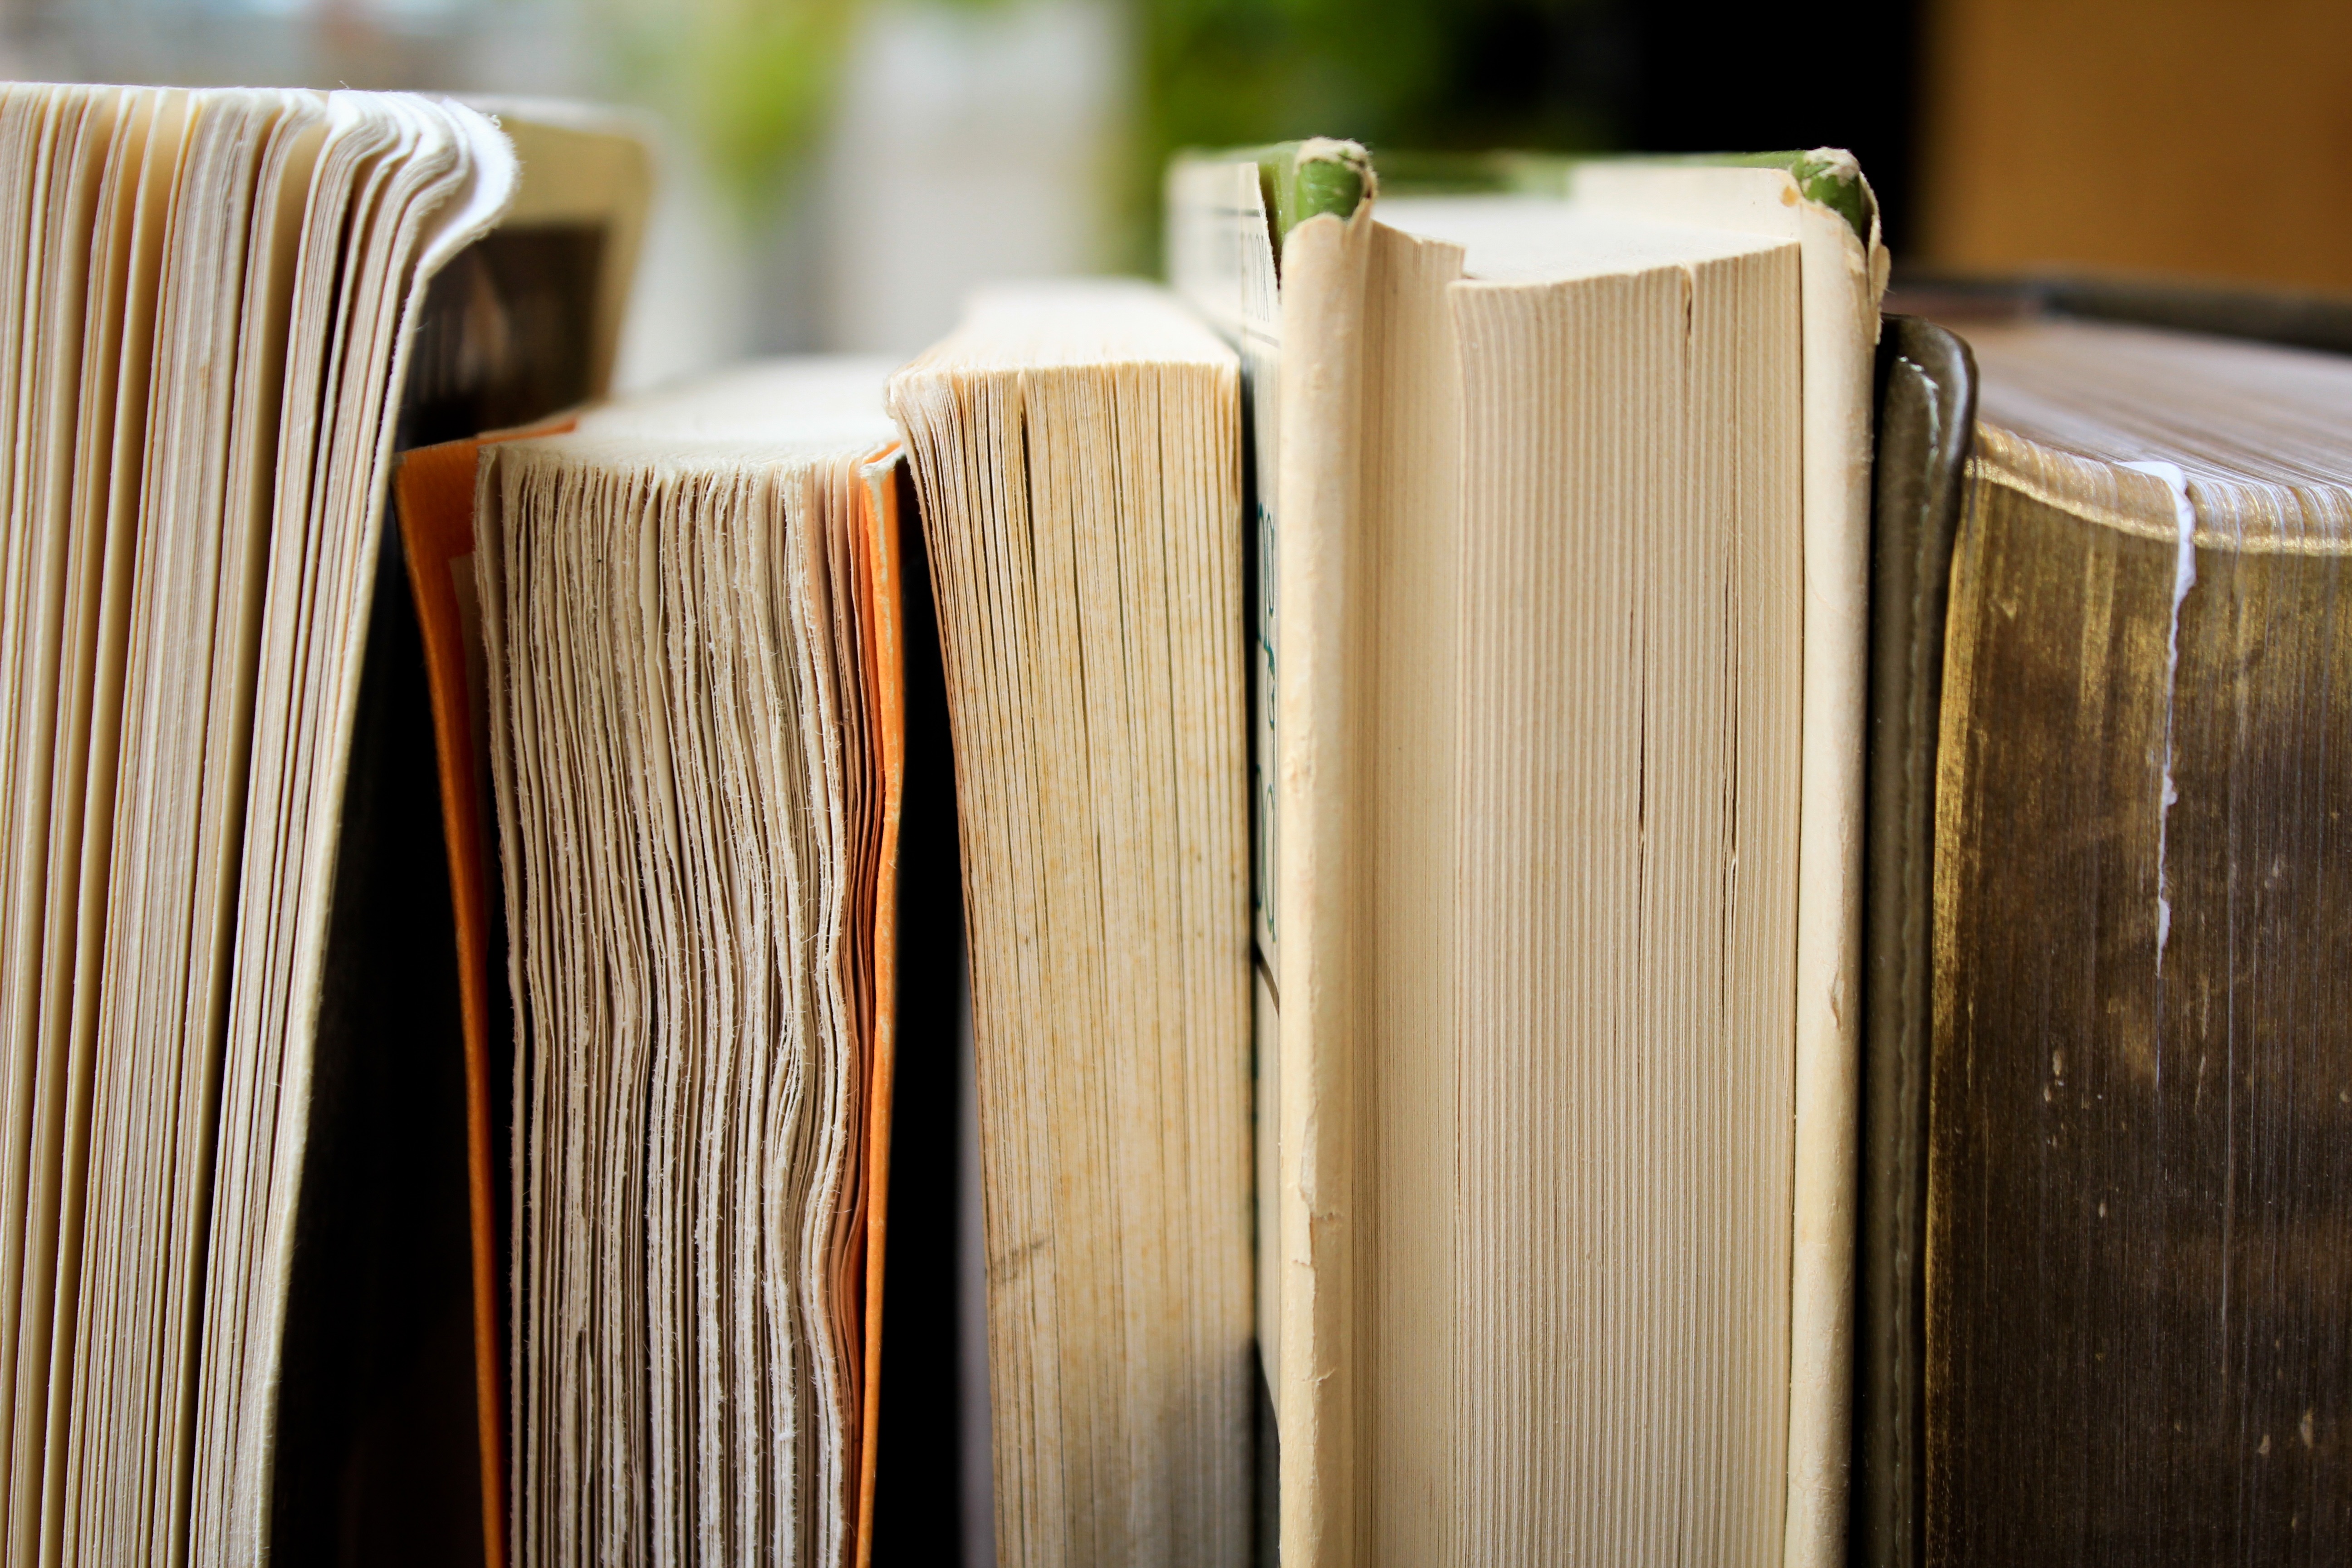
book, wood, old, furniture, paper, interior design, art, literature, design, cover, man made object